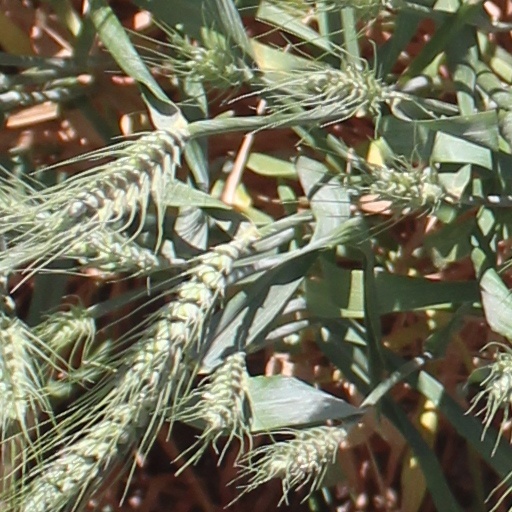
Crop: wheat